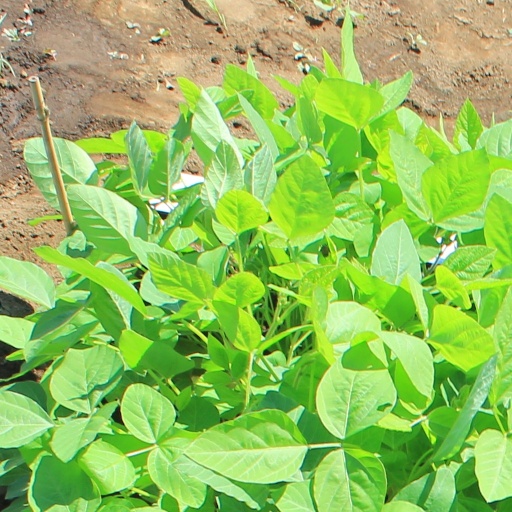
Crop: soybean